Richard Trevithick

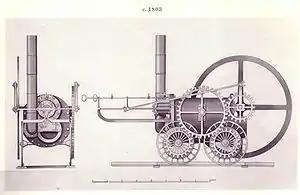
A drawing of the Coalbrookdale locomotive from the Science Museum

In 1802 the Coalbrookdale Company in Shropshire built a rail locomotive for him, but little is known about it, including whether or not it actually ran. The death of a company workman in an accident involving the engine is said to have caused the company to not proceed to running it on their existing railway. To date, the only known information about it comes from a drawing preserved at the Science Museum, London, together with a letter written by Trevithick to his friend Davies Giddy. The design incorporated a single horizontal cylinder enclosed in a return-flue boiler. A flywheel drove the wheels on one side through spur gears, and the axles were mounted directly on the boiler, with no frame. On the drawing, the piston-rod, guide-bars and cross-head are located directly above the firebox door, thus making the engine extremely dangerous to fire while moving. Furthermore, the first drawing by Daniel Shute indicates that the locomotive ran on a plateway with a track gauge of .